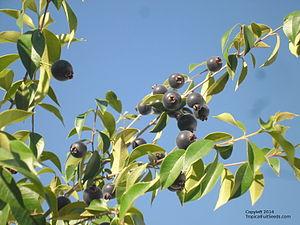
Myrcianthes pungens est une espèce de plante du genre Myrcianthes de la famille des Myrtaceae, originaire de Bolivie, du Brésil, de l'Argentine, du Paraguay et de l'Uruguay.